The Strand Station

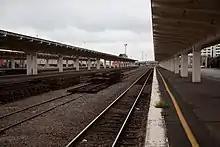
Photo taken from the sole used Strand Station platform prior to refurbishment. To the left are the then disused Auckland Railway Station platforms. The closest platform to the left is now Platform 2 of the Strand. Both Platform 1 & 2 have had the majority of the historic concrete canopies demolished as part of the 2011 refurbishment.

Te Huia extends to The Strand on Saturdays from 24 July 2021. It was extended to The Strand on weekdays from 24 January 2022, much earlier than an earlier 2024 proposal, contingent on the Third Main Line project being sufficiently advanced. It may also run on Sundays and public holidays after year 4 or 5; once track access in the Auckland area is not required on Sundays for key rail projects.